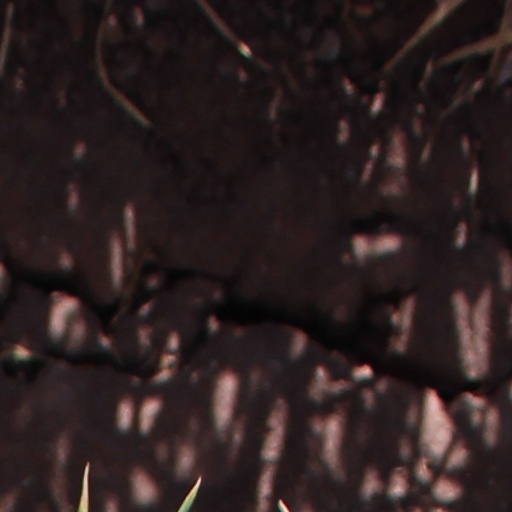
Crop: wheat